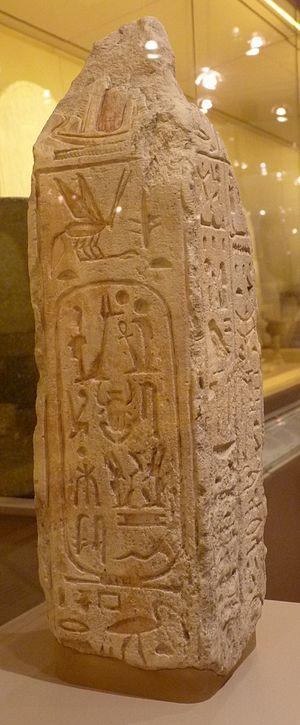
Ramsès V est le quatrième pharaon de la XXᵉ dynastie d'Égypte antique. Il règne de -1150 à -1145 ou de -1147 à -1143. Il existe d'autres dates de règne en fonction des spécialistes.